Green Arrow

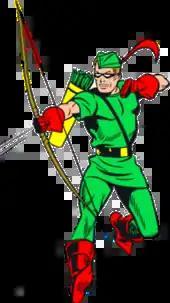
Green Arrow, as he originally appeared during the 1940s, on the cover of "More Fun Comics" No. 77 (March 1942). Art by Papp.

Green Arrow and Speedy first appeared in "More Fun Comics" No. 73 (cover-dated November 1941), which was illustrated by artist George Papp. When Mort Weisinger was creating the character, aside from the obvious allusions to Robin Hood, he took inspiration from a movie serial, "The Green Archer", based on the novel by Edgar Wallace. He retooled the concept into a superhero archer with obvious Batman influences. These include Green Arrow's sidekick Speedy, his use of an Arrowcar and Arrow-Plane for transportation, his use of an Arrow-Cave as his headquarters, his alter ego as a wealthy playboy, the use of an Arrow-Signal to summon him, as well as a clown-like arch foe named Bull's Eye, similar to Batman's arch-foe, the Joker. His and Speedy's first origin stories were told in "More Fun Comics" No. 89.